Day Million

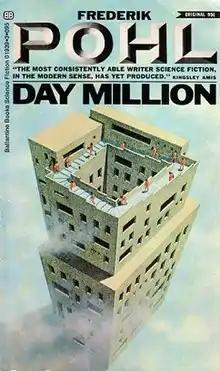
Cover of the first edition, published by Ballantine Books

Day Million is a collection of science fiction short stories by American writer Frederik Pohl, published in June 1970.